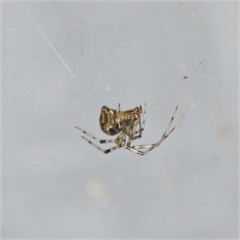
Species: Parasteatoda_tepidariorum